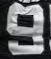
Number: 9